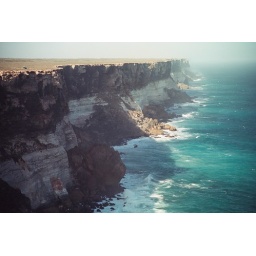
Great Australian Bight with car in the back ground